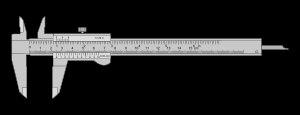
Un pied à coulisse, ou calibre à coulisse, est un instrument de mesure de longueur composé essentiellement de deux parties coulissantes l'une par rapport à l'autre.